Inverse-square law

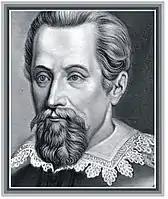
German astronomer Johannes Kepler discussed the inverse-square law and how it affects the intensity of light.

In proposition 9 of Book 1 in his book "Ad Vitellionem paralipomena, quibus astronomiae pars optica traditur" (1604), the astronomer Johannes Kepler argued that the spreading of light from a point source obeys an inverse square law: